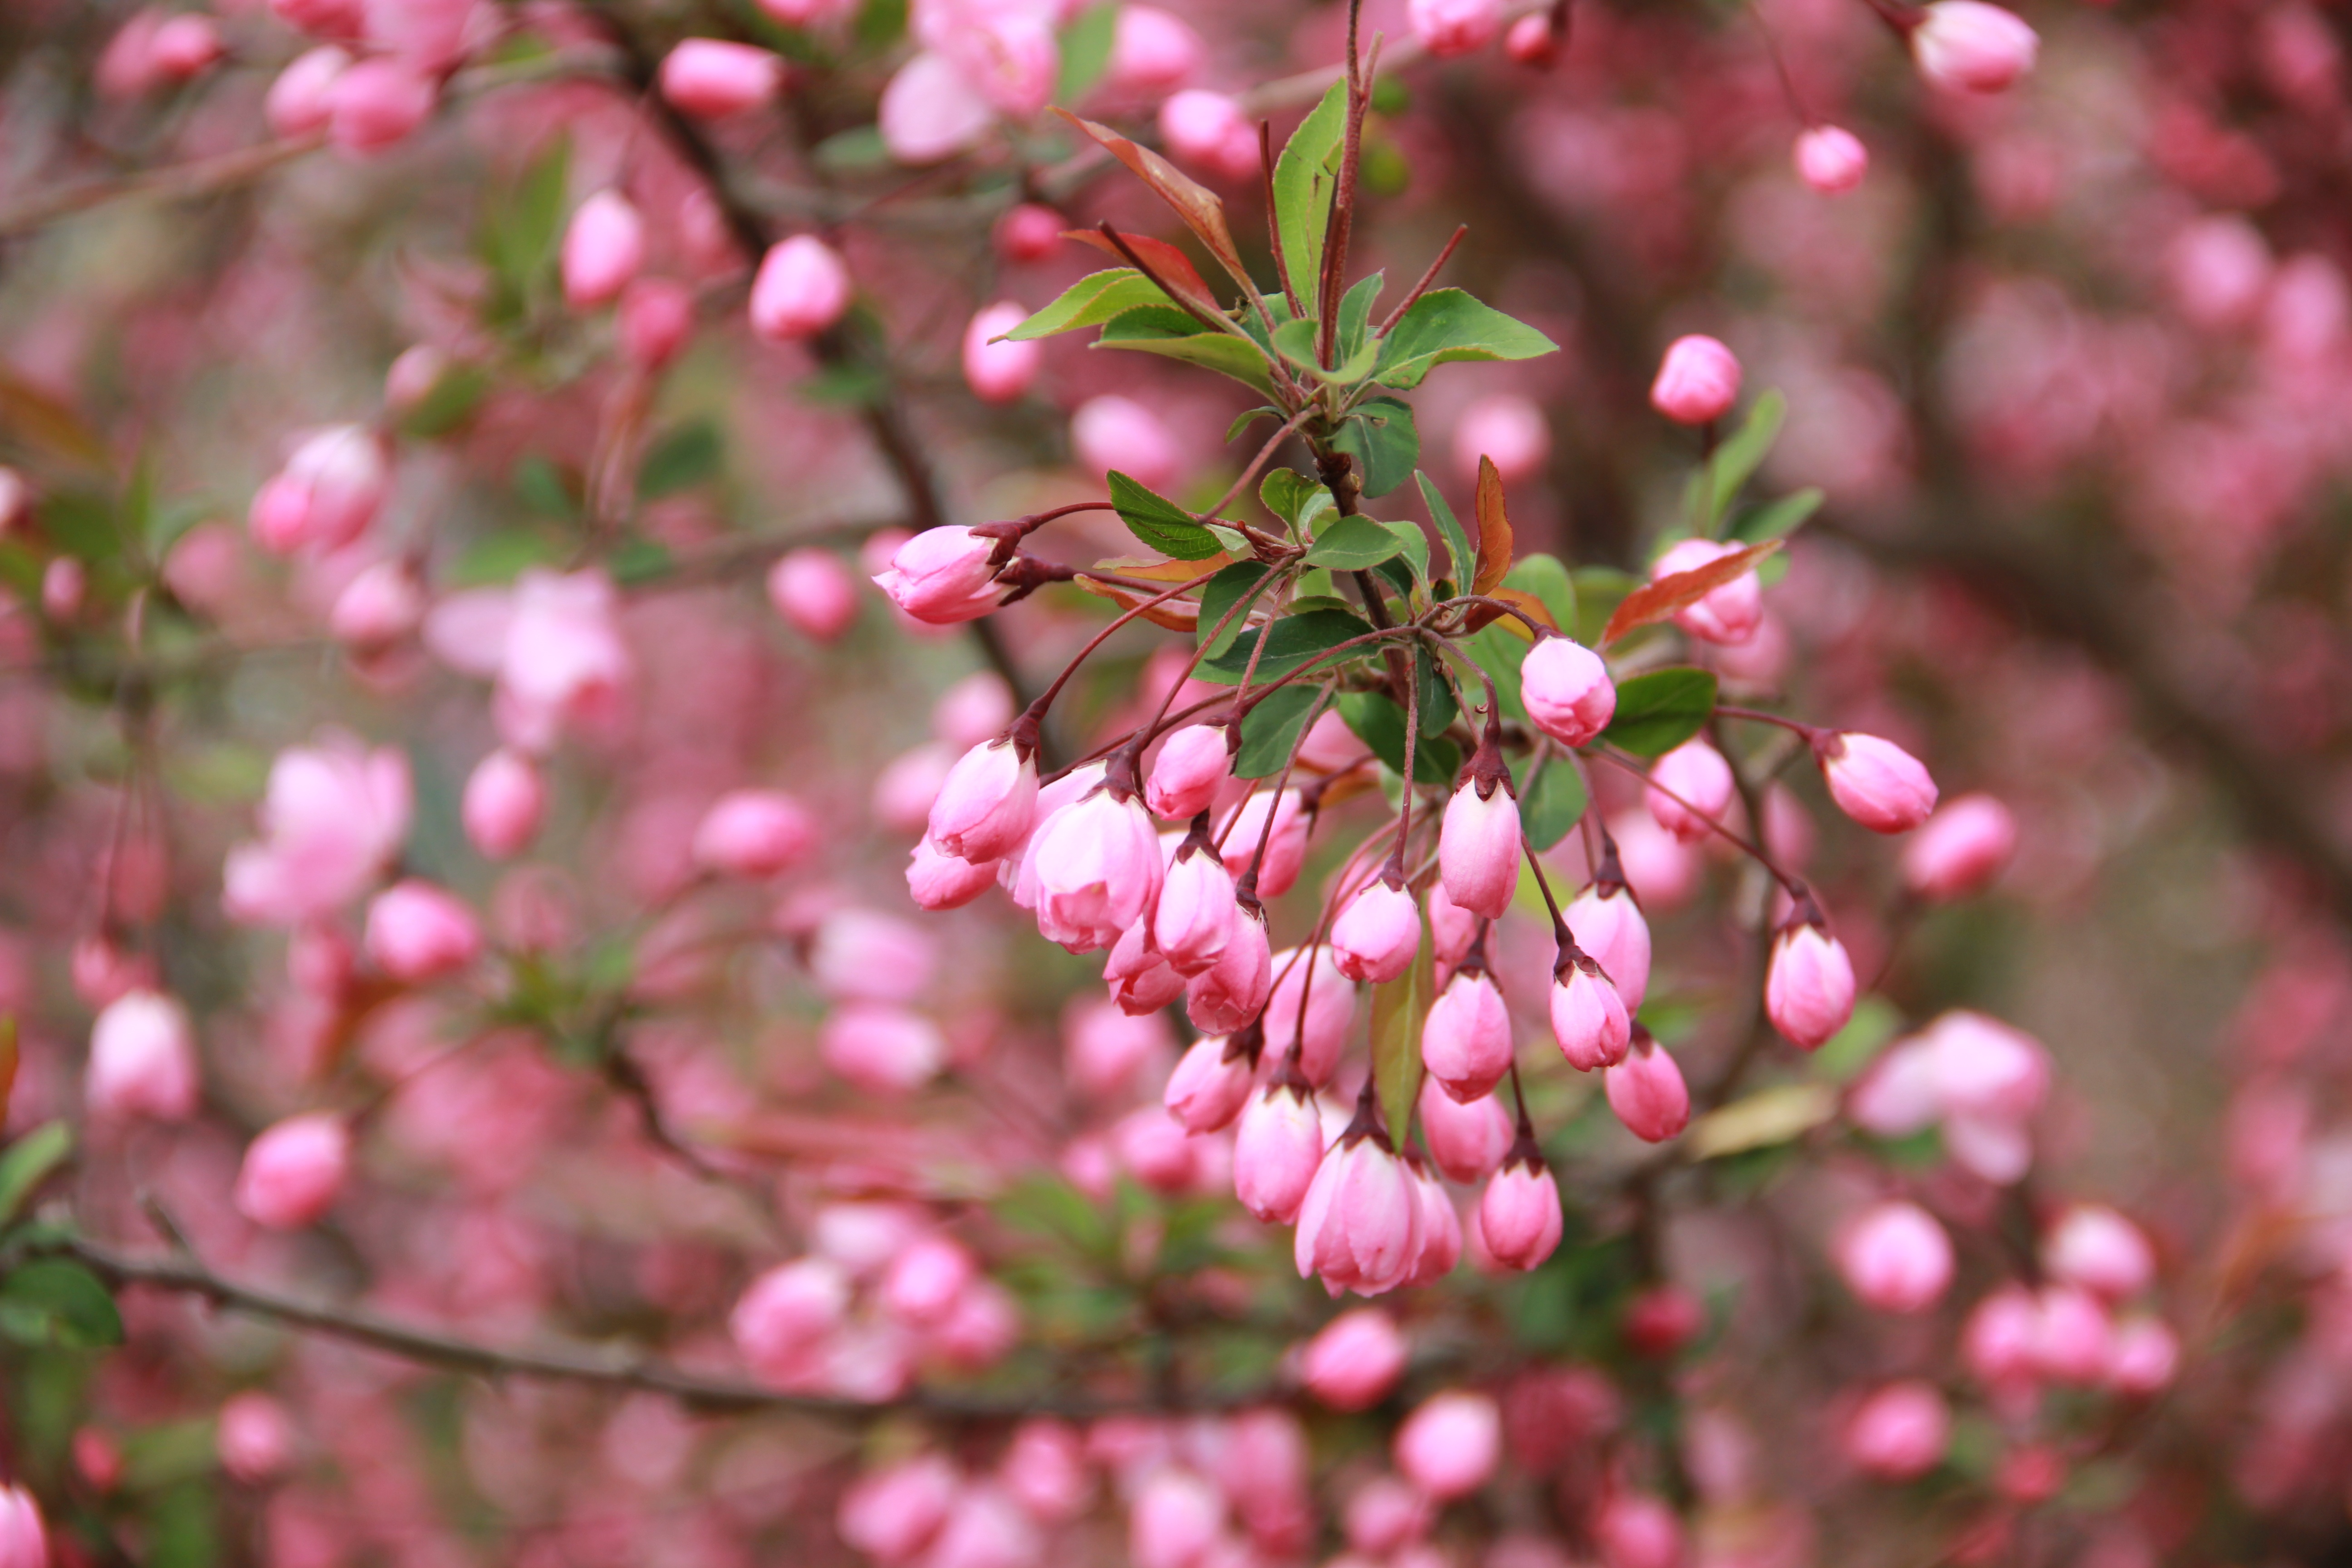
tree, nature, branch, blossom, plant, leaf, flower, petal, spring, produce, botany, flora, woods, shrub, macro photography, peach blossom, outing, flowering plant, ching ming, woody plant, land plant